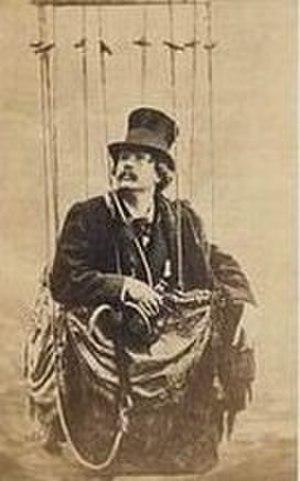
Félix Tournachon, dit Nadar, né le 5 ou le 6 avril 1820, au 195, rue Saint-Honoré, et mort le 20 mars 1910 dans la même ville, est un caricaturiste, écrivain, aéronaute et photographe français.